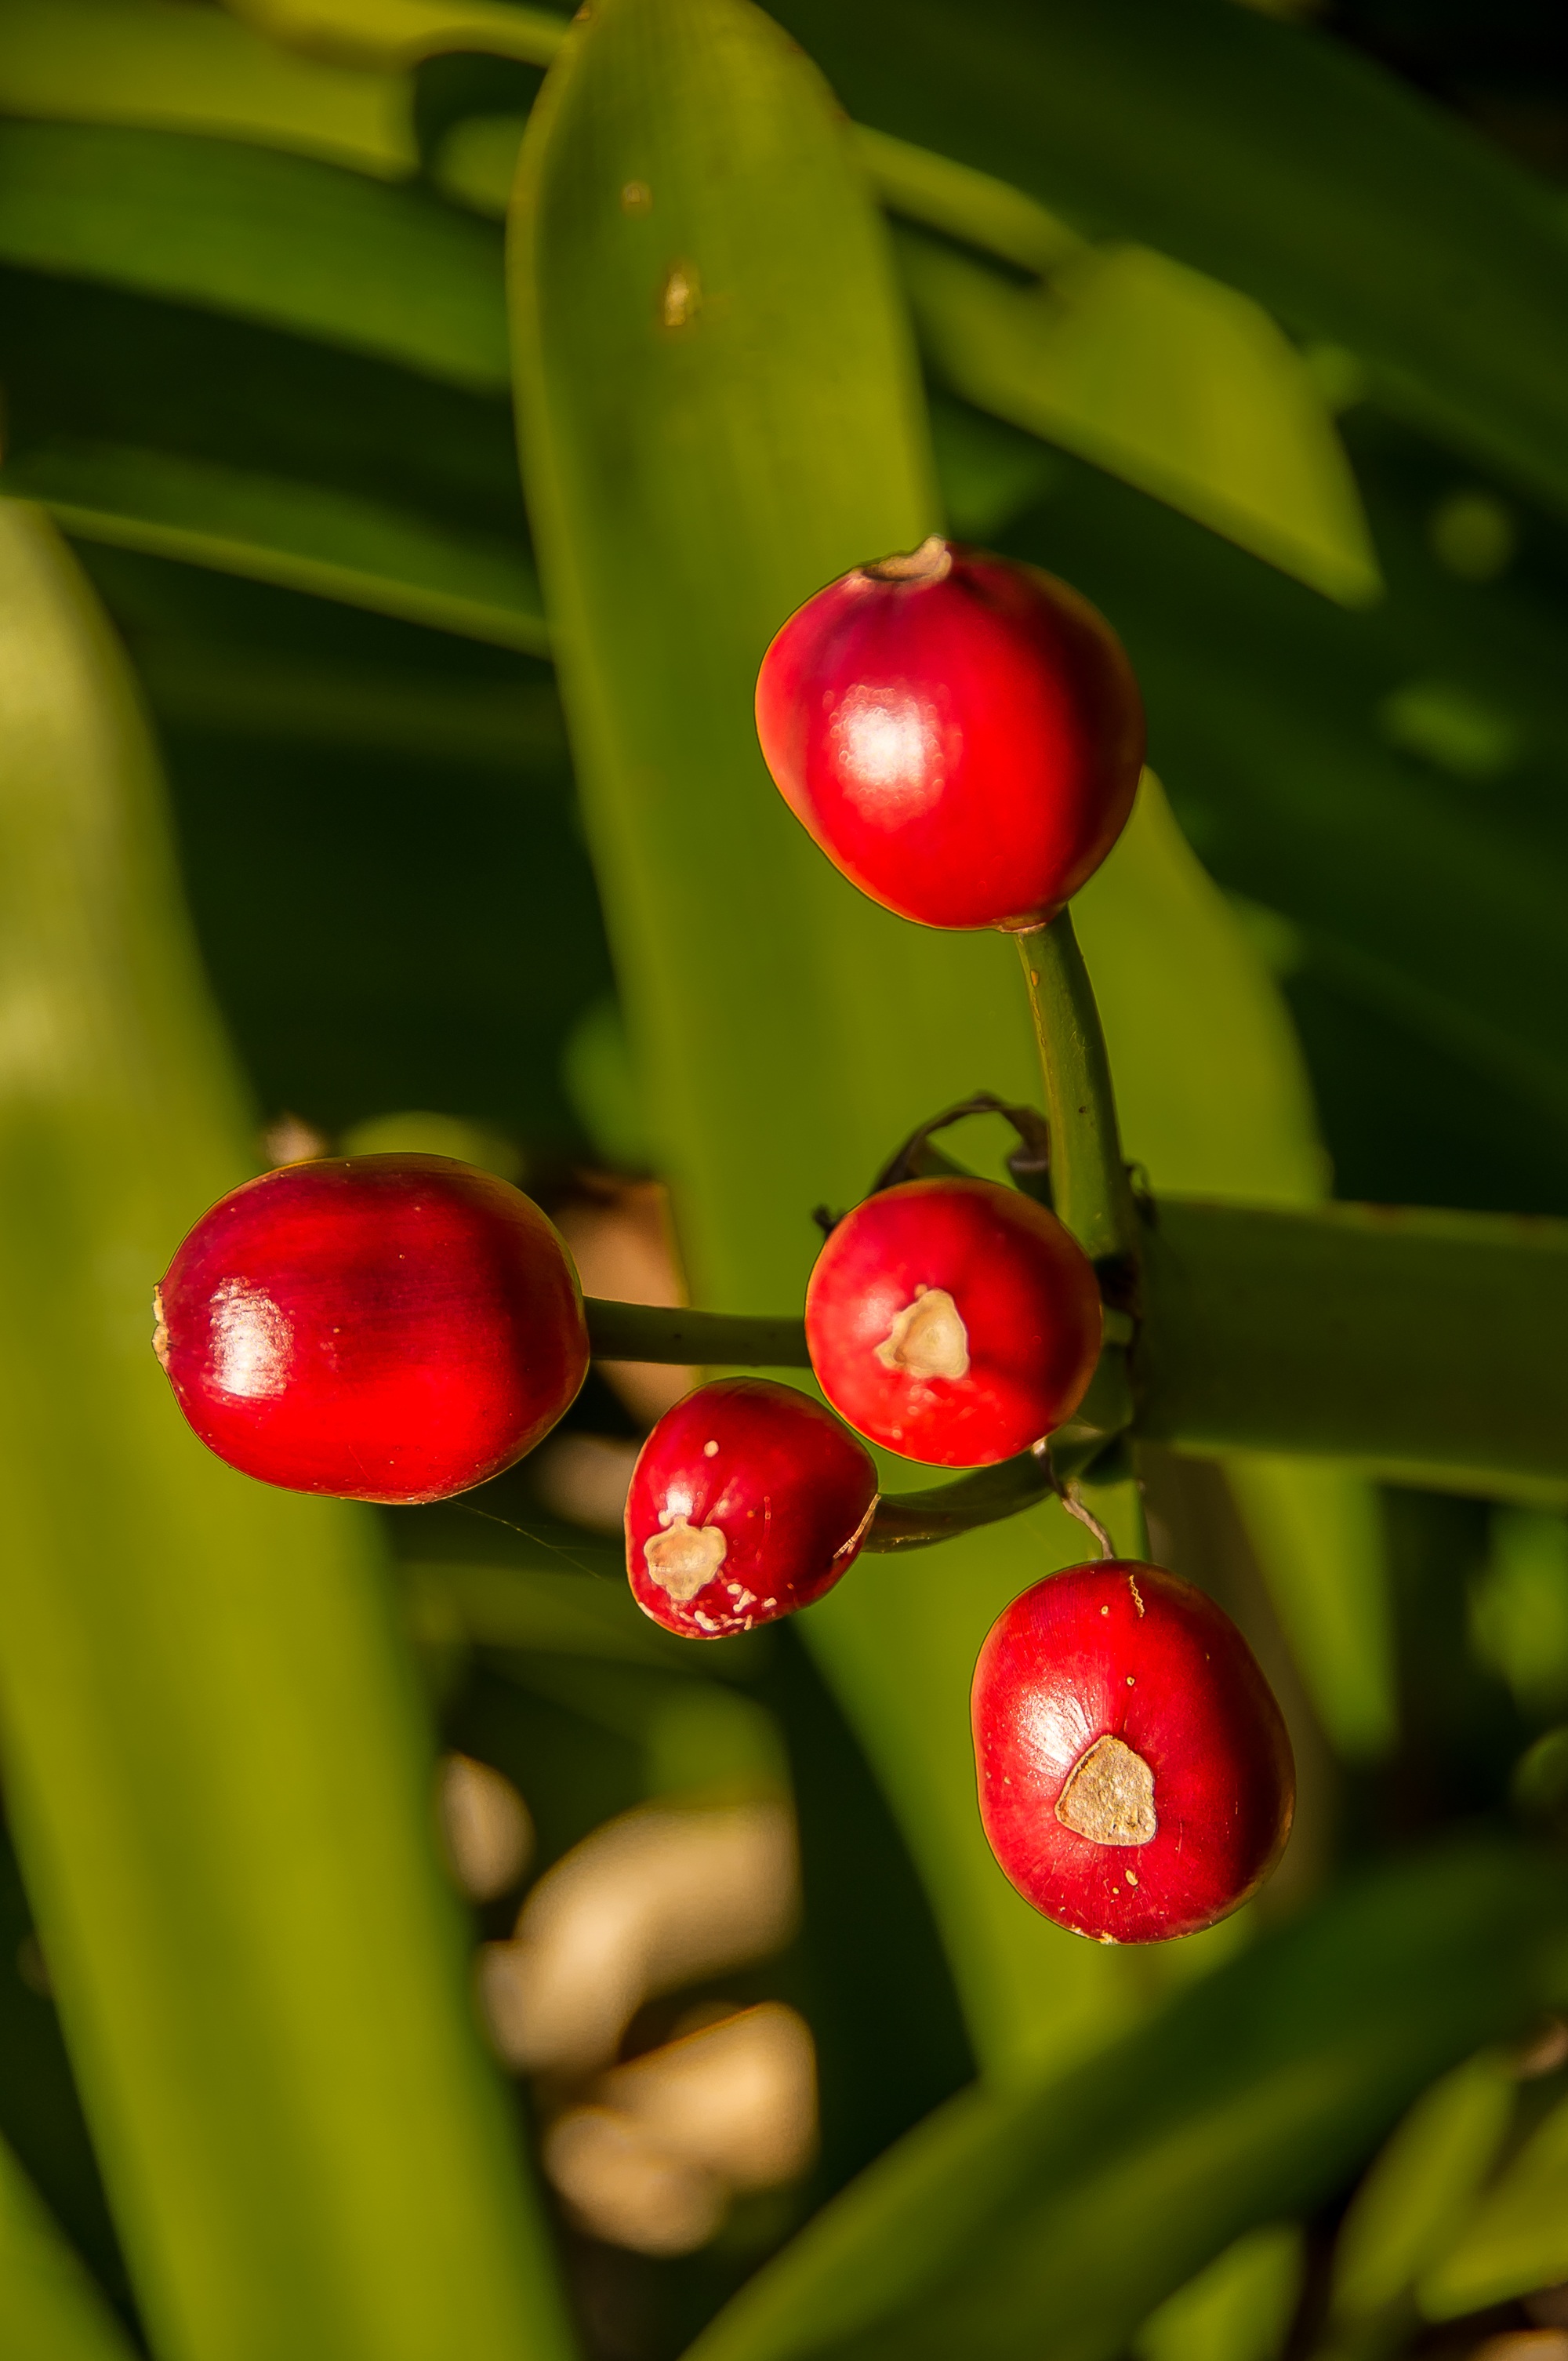
tree, branch, plant, fruit, leaf, flower, food, green, red, produce, botany, garden, flora, close up, seeds, berries, shrub, macro photography, flowering plant, clivia, plant stem, land plant, amaryllidacae